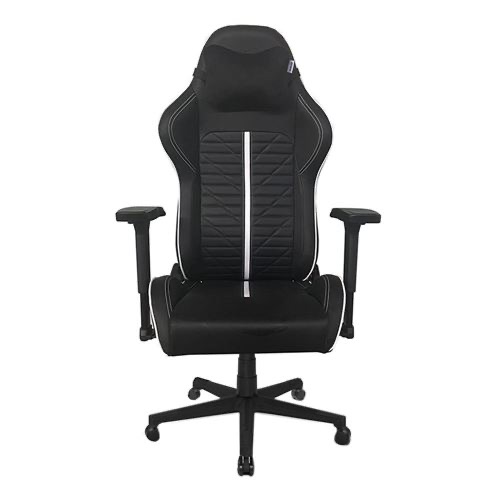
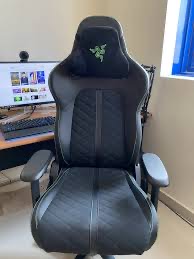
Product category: items_chair
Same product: no